Amrinder Singh Raja Warring

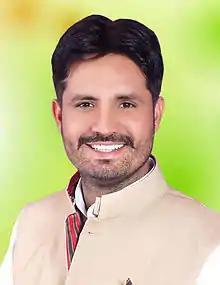

Amarinder Singh Brar, (born 29 November 1977) also known as Amarinder Singh Raja Warring, or Raja Warring is an Indian politician. He is a Member of Parliament, Lok Sabha and president of Punjab Pradesh Congress Committee.